Silver Beach (New South Wales)

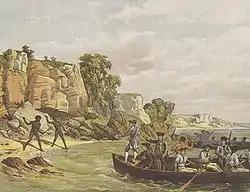
Cook and crew approaching the beach

On 29 April 1770, whilst navigating his way up the east coast of Australia on Endeavour, Captain James Cook and crew made their first landing on the continent, on this beach, and made contact of a hostile nature with the Gweagal Aborigines. Royal Navy officer Isaac Smith became the first European to set foot on eastern Australian soil, with Cook telling him "Jump out, Isaac" as the ship's boat touched the shore at the beach.